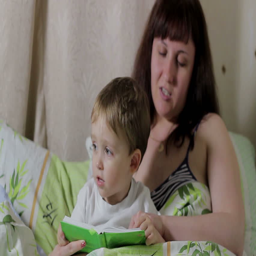
mom reading a book to a child in bed